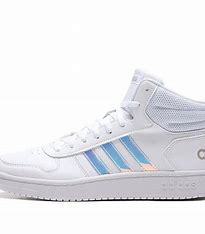
Brand: adidas
Model: neo Adidas NEO Hoops 2 Mid